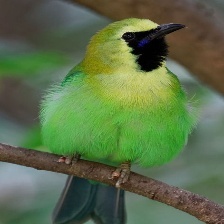
Species: BORNEAN LEAFBIRD
Scientific name: CHLOROPSIS KINABALUENSIS